London Underground infrastructure

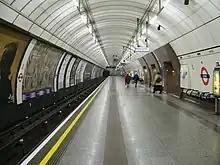
The southbound platform at Angel

The longest distance between two stations is between Chalfont & Latimer and Chesham on the Metropolitan line. The shortest distance between adjacent stations is the between Leicester Square and Covent Garden on the Piccadilly line. The station furthest south is Morden on the Northern line, from Moorgate. The station furthest east is Upminster on the District line, from Tower Hill. Chesham on the Metropolitan line is both the northernmost and westernmost station on the network, from Aldgate. Hampstead is the deepest station below the surface, at , as its surface building is near the top of a hill, and the Jubilee line platforms at Westminster are the deepest platforms below sea level at . The highest station is Amersham on the Metropolitan line, at above sea level and the highest point above ground is the Dollis Brook Viaduct over Dollis Road between Finchley Central and Mill Hill East on the Northern line, above the ground.